Emma Pennsäter

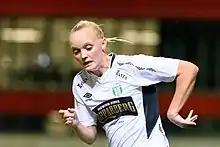
Pennsäter in 2019

Emma Anna Marianne Pennsäter (born 29 November 1997) is a Swedish footballer who plays as a defender for FC Rosengård. She began her professional career with FC Rosengård and was sent on loan to Brøndby IF of the Danish Elitedivisionen in July 2017.